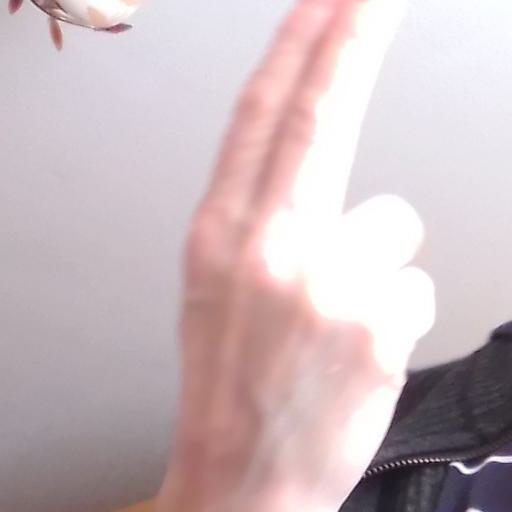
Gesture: two_up_inverted